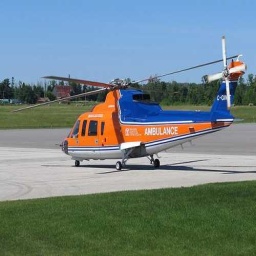
Label: ambulance